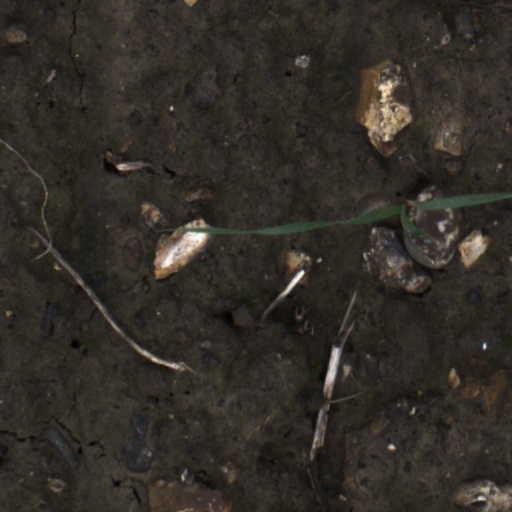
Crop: wheat